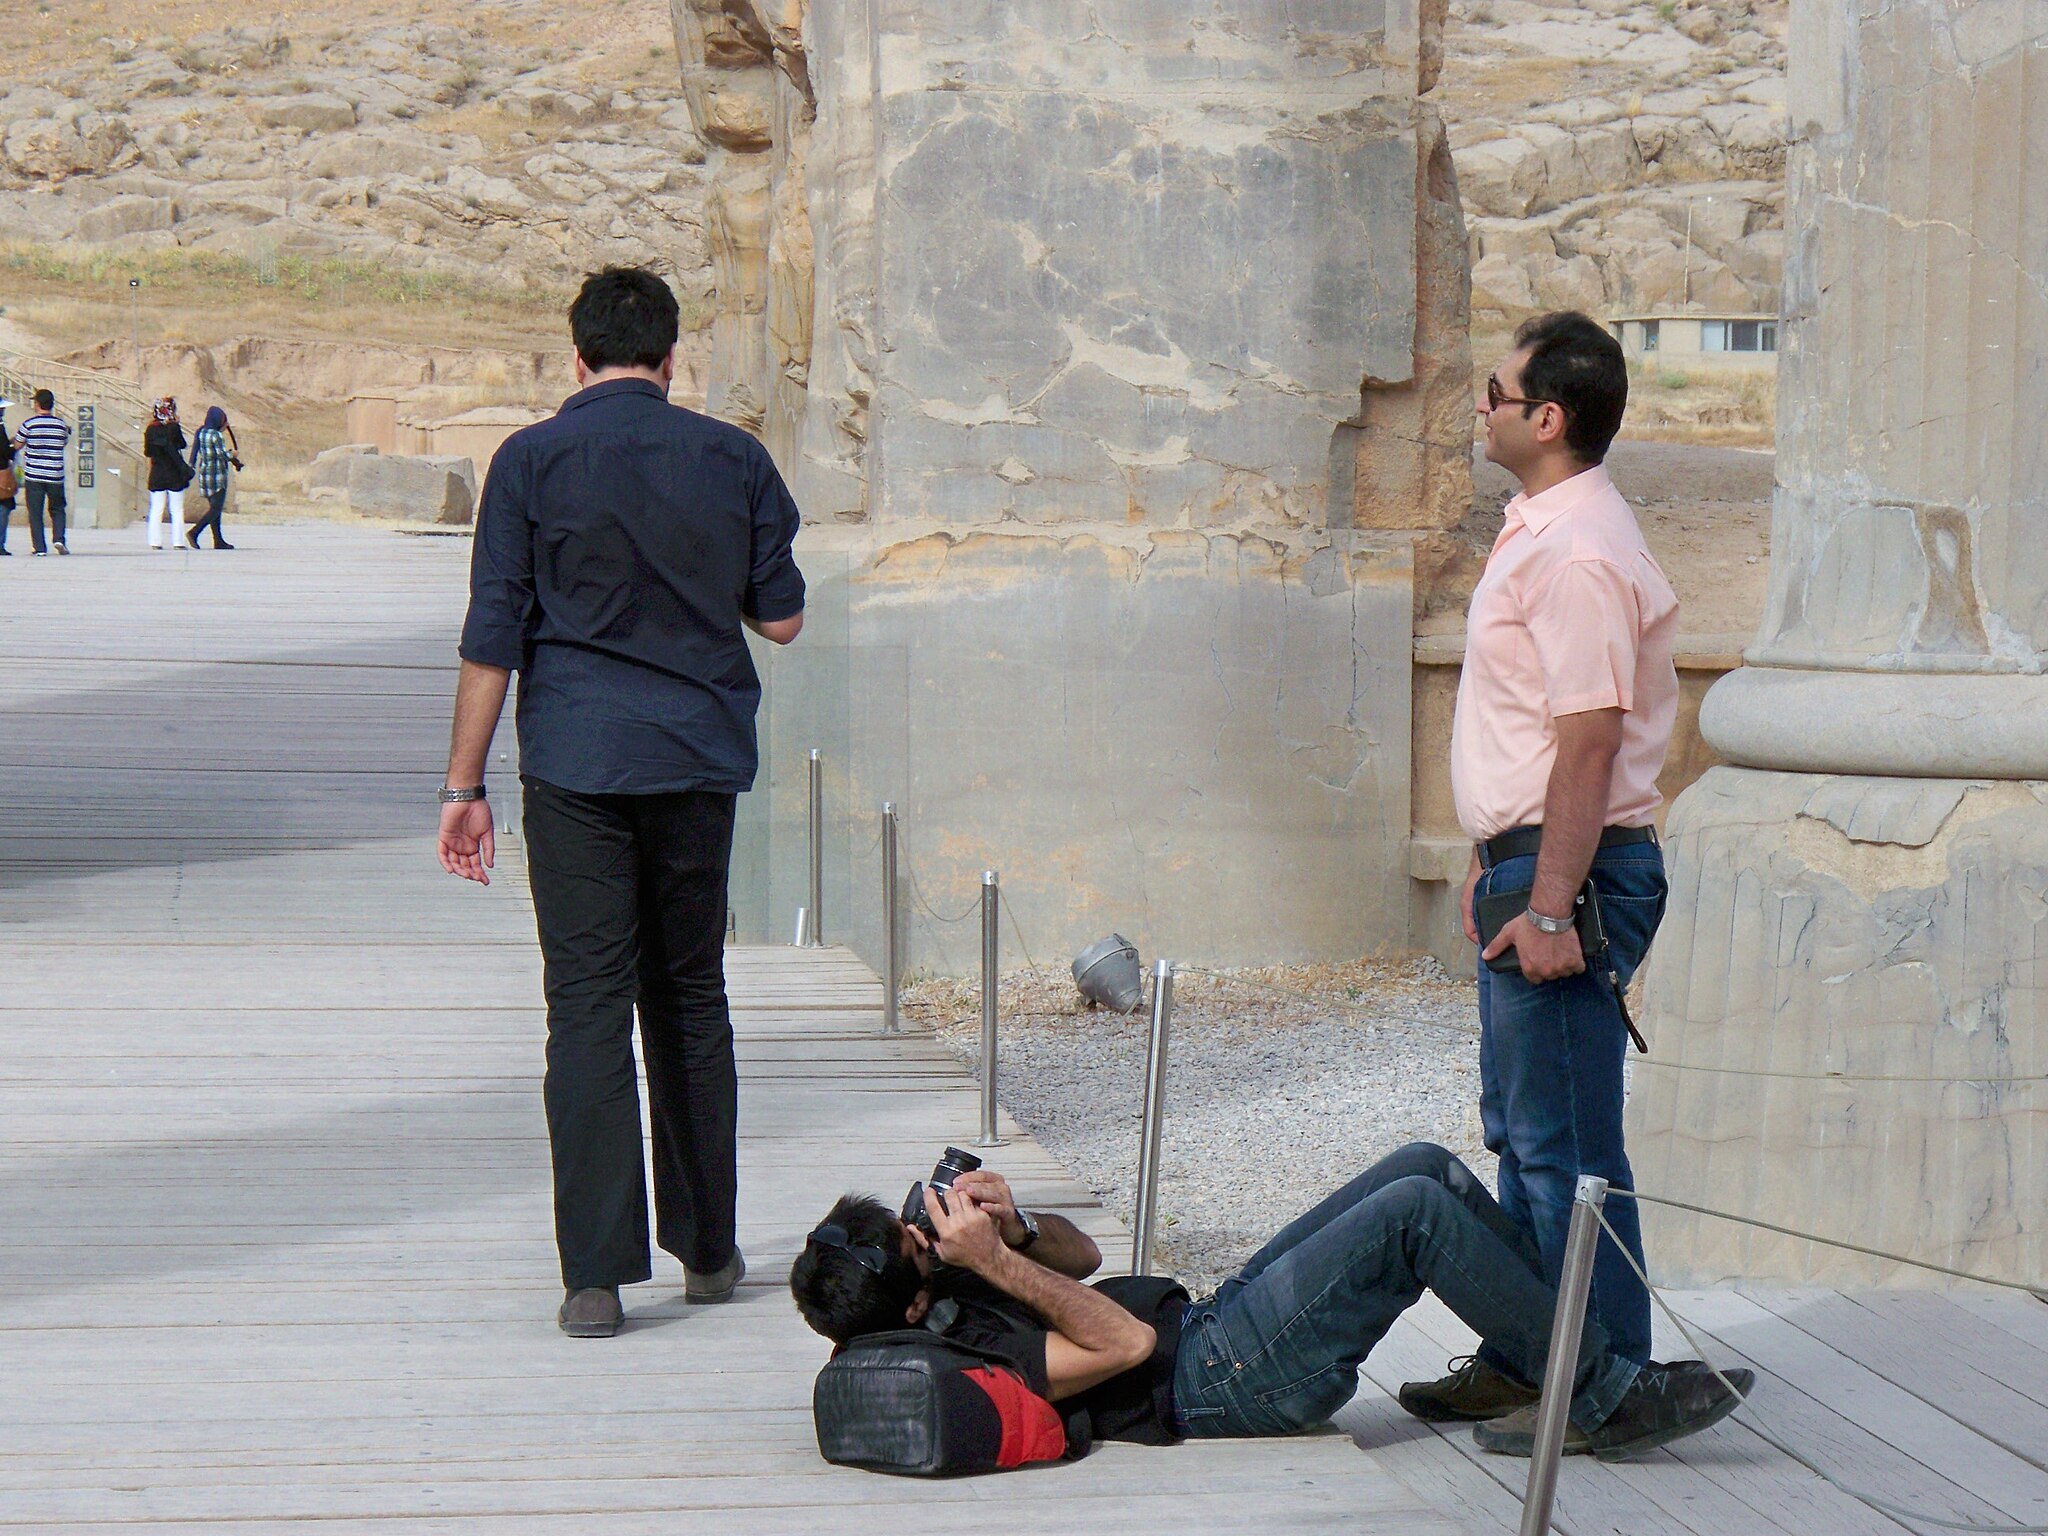
Title: Persepolis, Iran (28775520866)
Description: Are you dreaming of visiting Iran? See Ancient Persepolis? I will be glad to talk about this topic in the messenger www.messenger.com/t/zametki Мечтаешь посетить Иран? Увидеть Древний Персеполис? Буду рад пообщаться на эту тему в мессенжере www.messenger.com/t/zametki
Date: 2008-01-01 12:05
Categories: Flickr images reviewed by FlickreviewR 2, People in Persepolis, Photographs by Sasha India